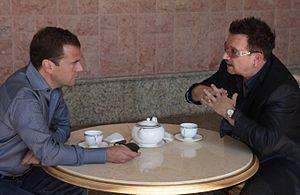
Paul David Hewson dit Bono, né le 10 mai 1960 à Dublin, est un auteur-compositeur-interprète, chanteur et musicien irlandais.